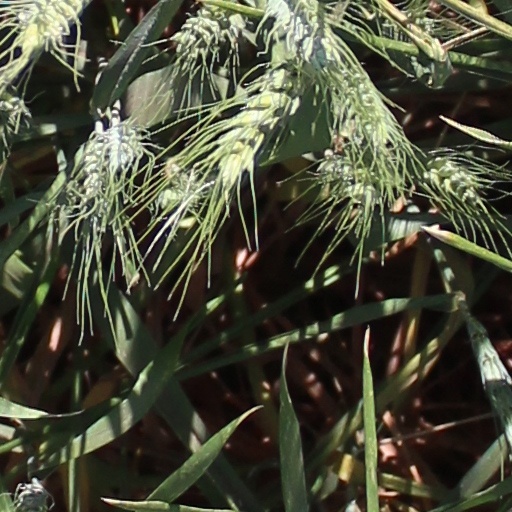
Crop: wheat